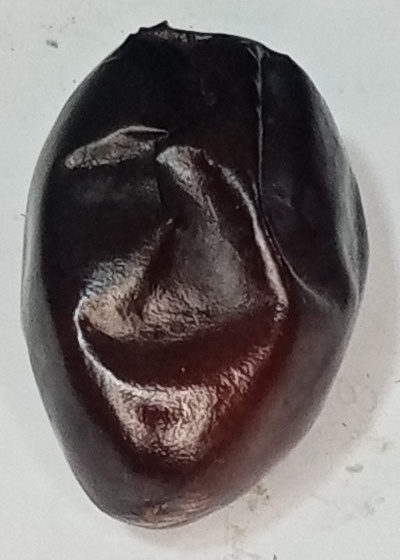
Variety: kupro
Size: large
Grade: grade-2